Tester and Polin General Merchandise Store

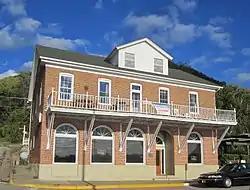
Tester and Polin General Merchandise Store

The Tester and Polin General Merchandise Store is located in Alma, Wisconsin.